Hans Kuhn (chemist)

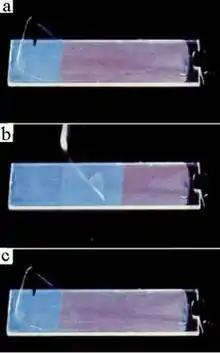
Separating and contacting (from a to b and from b to c) in atomic precision. Monolayer of a blue fluorescent dye (donor) on a glass slide partially covered by a monolayer of a red fluorescent dye (acceptor) fixed at a PVA-polymer layer. Energy transfer from donor to acceptor at contact. Courtesy Dietmar Möbius. Reproduced with permission, Wiley-VCH Verlag

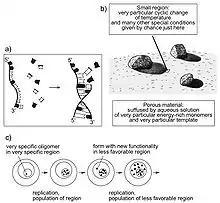
(a) Modeling emergence of first replicating strand (oligomer R). (b) Very particular location on the prebiotioc planet. Arrow: small region, very particular cyclic change of temperature and many other special conditions given by chance just here. (c) Evolution of increasingly complex self-reproducing forms by populating increasingly unfavorable regions.

In the beginning of the 1960s, Kuhn thought about a new paradigm in chemistry: the synthesis of different molecules which fit structurally into each other in such a way that they form planned functional units (supramolecular machines). His research group constructed simple prototypes of supramolecular functional units by advancements of the Langmuir–Blodgett films. Such films are known today under the name Langmuir–Blodgett-Kuhn-films (LBK-films) or Langmuir–Blodgett-Kuhn-(LBK)-layers. The many different techniques to manipulate systems of monolayers were developed in close cooperation of Kuhn and Dietmar Möbius. Thus the layers should be called Langmuir–Blodgett-Möbius-Kuhn (LBMK)-layers.